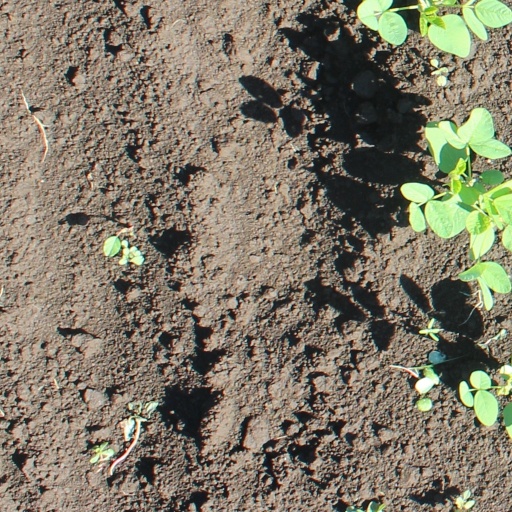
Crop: soybean